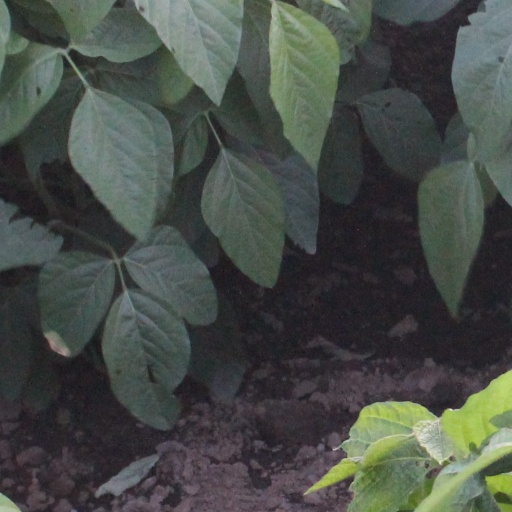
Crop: soybean